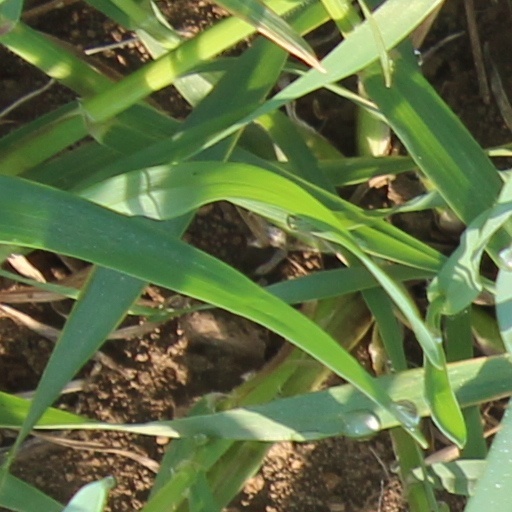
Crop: wheat